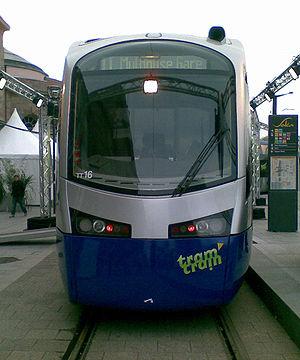
Avant d'une rame Avanto destinée à la ligne du Tram-Train Mulhouse-Vallée de la Thur. Exposée devant la gare de Mulhouse-Ville en avant-première."
Le tram-train Mulhouse Vallée de la Thur est une ligne exploitée conjointement par Soléa et la SNCF, reliant Mulhouse à Thann. La mise en service a eu lieu le 12 décembre 2010, en même temps que l'ouverture de la ligne 3 du tramway de Mulhouse, dont elle emprunte les voies de la station Gare Centrale de Mulhouse à la station Lutterbach. Ensuite, elle utilise les voies de la ligne de Lutterbach à Kruth jusqu'à la station Thann-Saint-Jacques. La section en milieu urbain appartient à Mulhouse Alsace Agglomération, le reste de la ligne fait partie du réseau ferré national, propriété de SNCF Réseau.